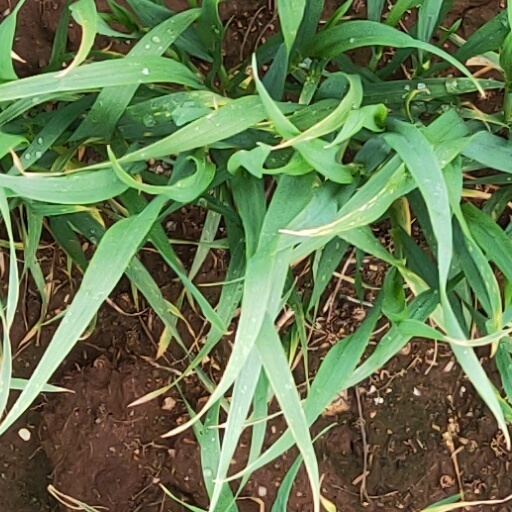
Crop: wheat